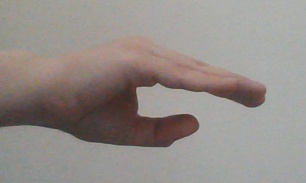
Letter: jeem